Paul Lukas

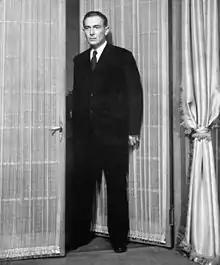
Paul Lukas starring as Kurt Mueller in the original Broadway production of Lillian Hellman's "Watch on the Rhine" (1941)

Lukas was busy in the 1930s, appearing in such films as the melodrama "Rockabye", the crime caper "Grumpy", Alfred Hitchcock's "The Lady Vanishes", the comedy "Ladies in Love", and the drama "Dodsworth". He followed William Powell and Basil Rathbone, portraying the series detective Philo Vance, a cosmopolitan New Yorker, once in "The Casino Murder Case" (1935).